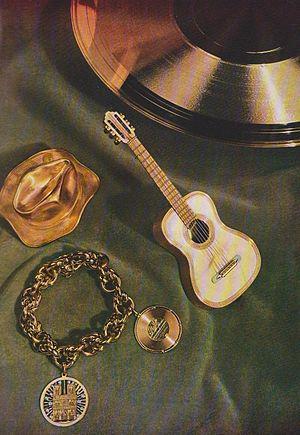
Les industries musicales et électriques Pathé-Marconi, appelées communément Pathé-Marconi, sont une entreprise française du secteur de l'industrie musicale, fondée en 1936 par EMI Group. Société industrielle de premier plan, elle est également l'une des majors françaises du disque phonographique après-guerre.